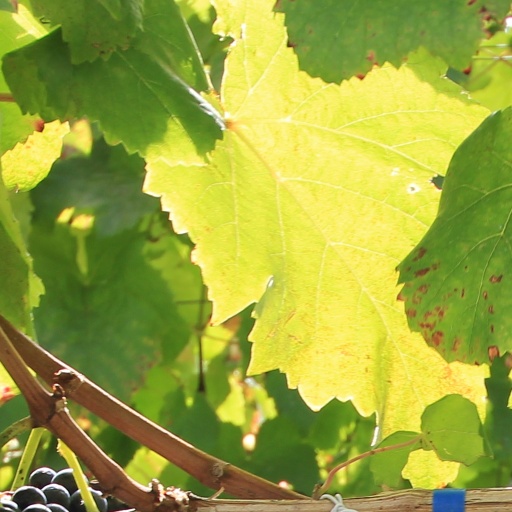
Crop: grape